Holy Spirit in the Acts of the Apostles

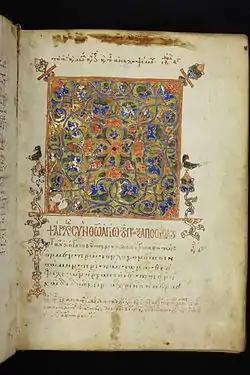
A 14th century copy of the Book of Acts in Minuscule 223

In Christianity, the Holy Spirit is seen as the third person of the Trinity (along with the Father God and the son, Jesus).